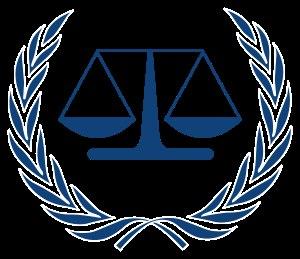
Un crime contre l'humanité est une incrimination créée en 1945 dans le statut du Tribunal militaire de Nuremberg, établi par la Charte de Londres.